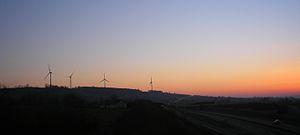
Guilberville est une ancienne commune française, située dans le département de la Manche en région Normandie, devenue le 1ᵉʳ janvier 2016 une commune déléguée au sein de la commune nouvelle de Torigny-les-Villes.
La route européenne 3 est une route reliant Cherbourg à La Rochelle en passant par Rennes et Nantes.